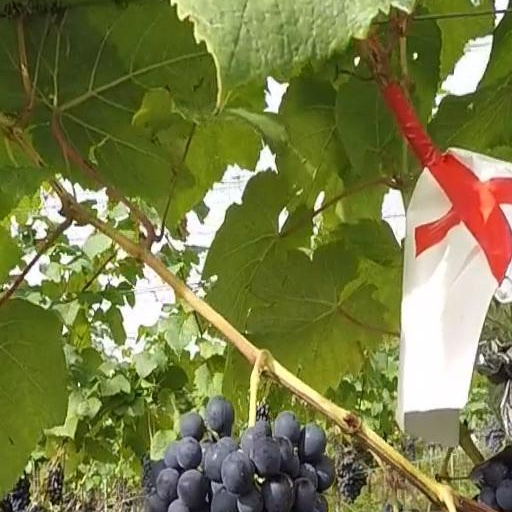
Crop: grape